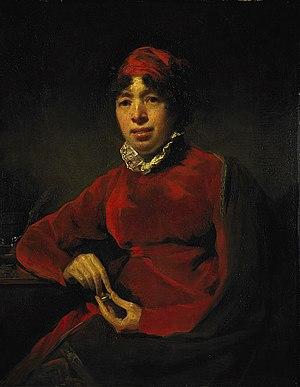
Elizabeth Hamilton est une romancière et moraliste anglaise, née à Belfast le 25 juillet 1758 et morte le 23 juillet 1816.